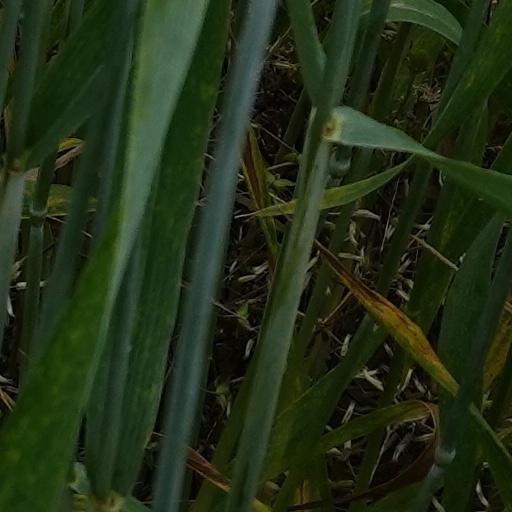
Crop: wheat